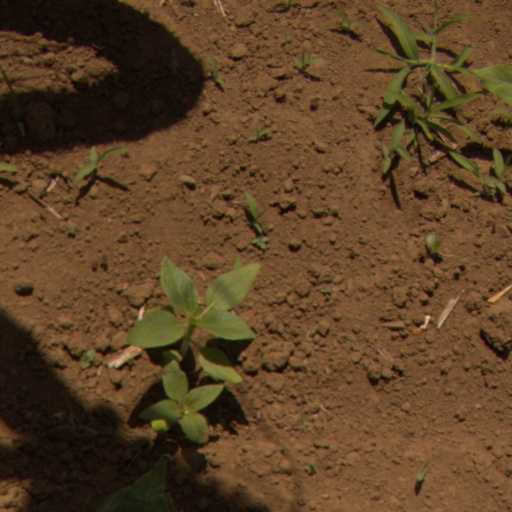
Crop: Jerusalem artichoke